Boiler Room Girls

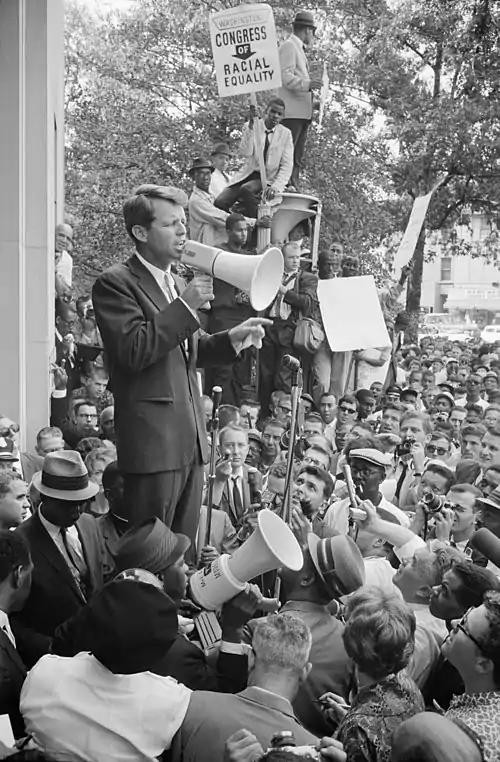
Robert F. Kennedy speaking at a rally in 1963

After graduating in the 1962 class of Caldwell College for Women, Mary Jo moved to Alabama where she taught at Montgomery Catholic School. She joined the staff of Senator George A. Smathers of Florida in 1963 as a secretary. One year later she became a speech writer for Joseph Dolan, one of Robert Kennedy's political advisors. After Robert Kennedy's assassination, she joined Matt Reese Associates. She became a member of Senator Edward Kennedy's office. After Chappaquiddick, reports of the incident captioned Mary as “Copachni” by the New Bedford Standard-Times, and “Palporki” by the FBI, and even “TED SAFE; BLONDE DIES” by another wire service.